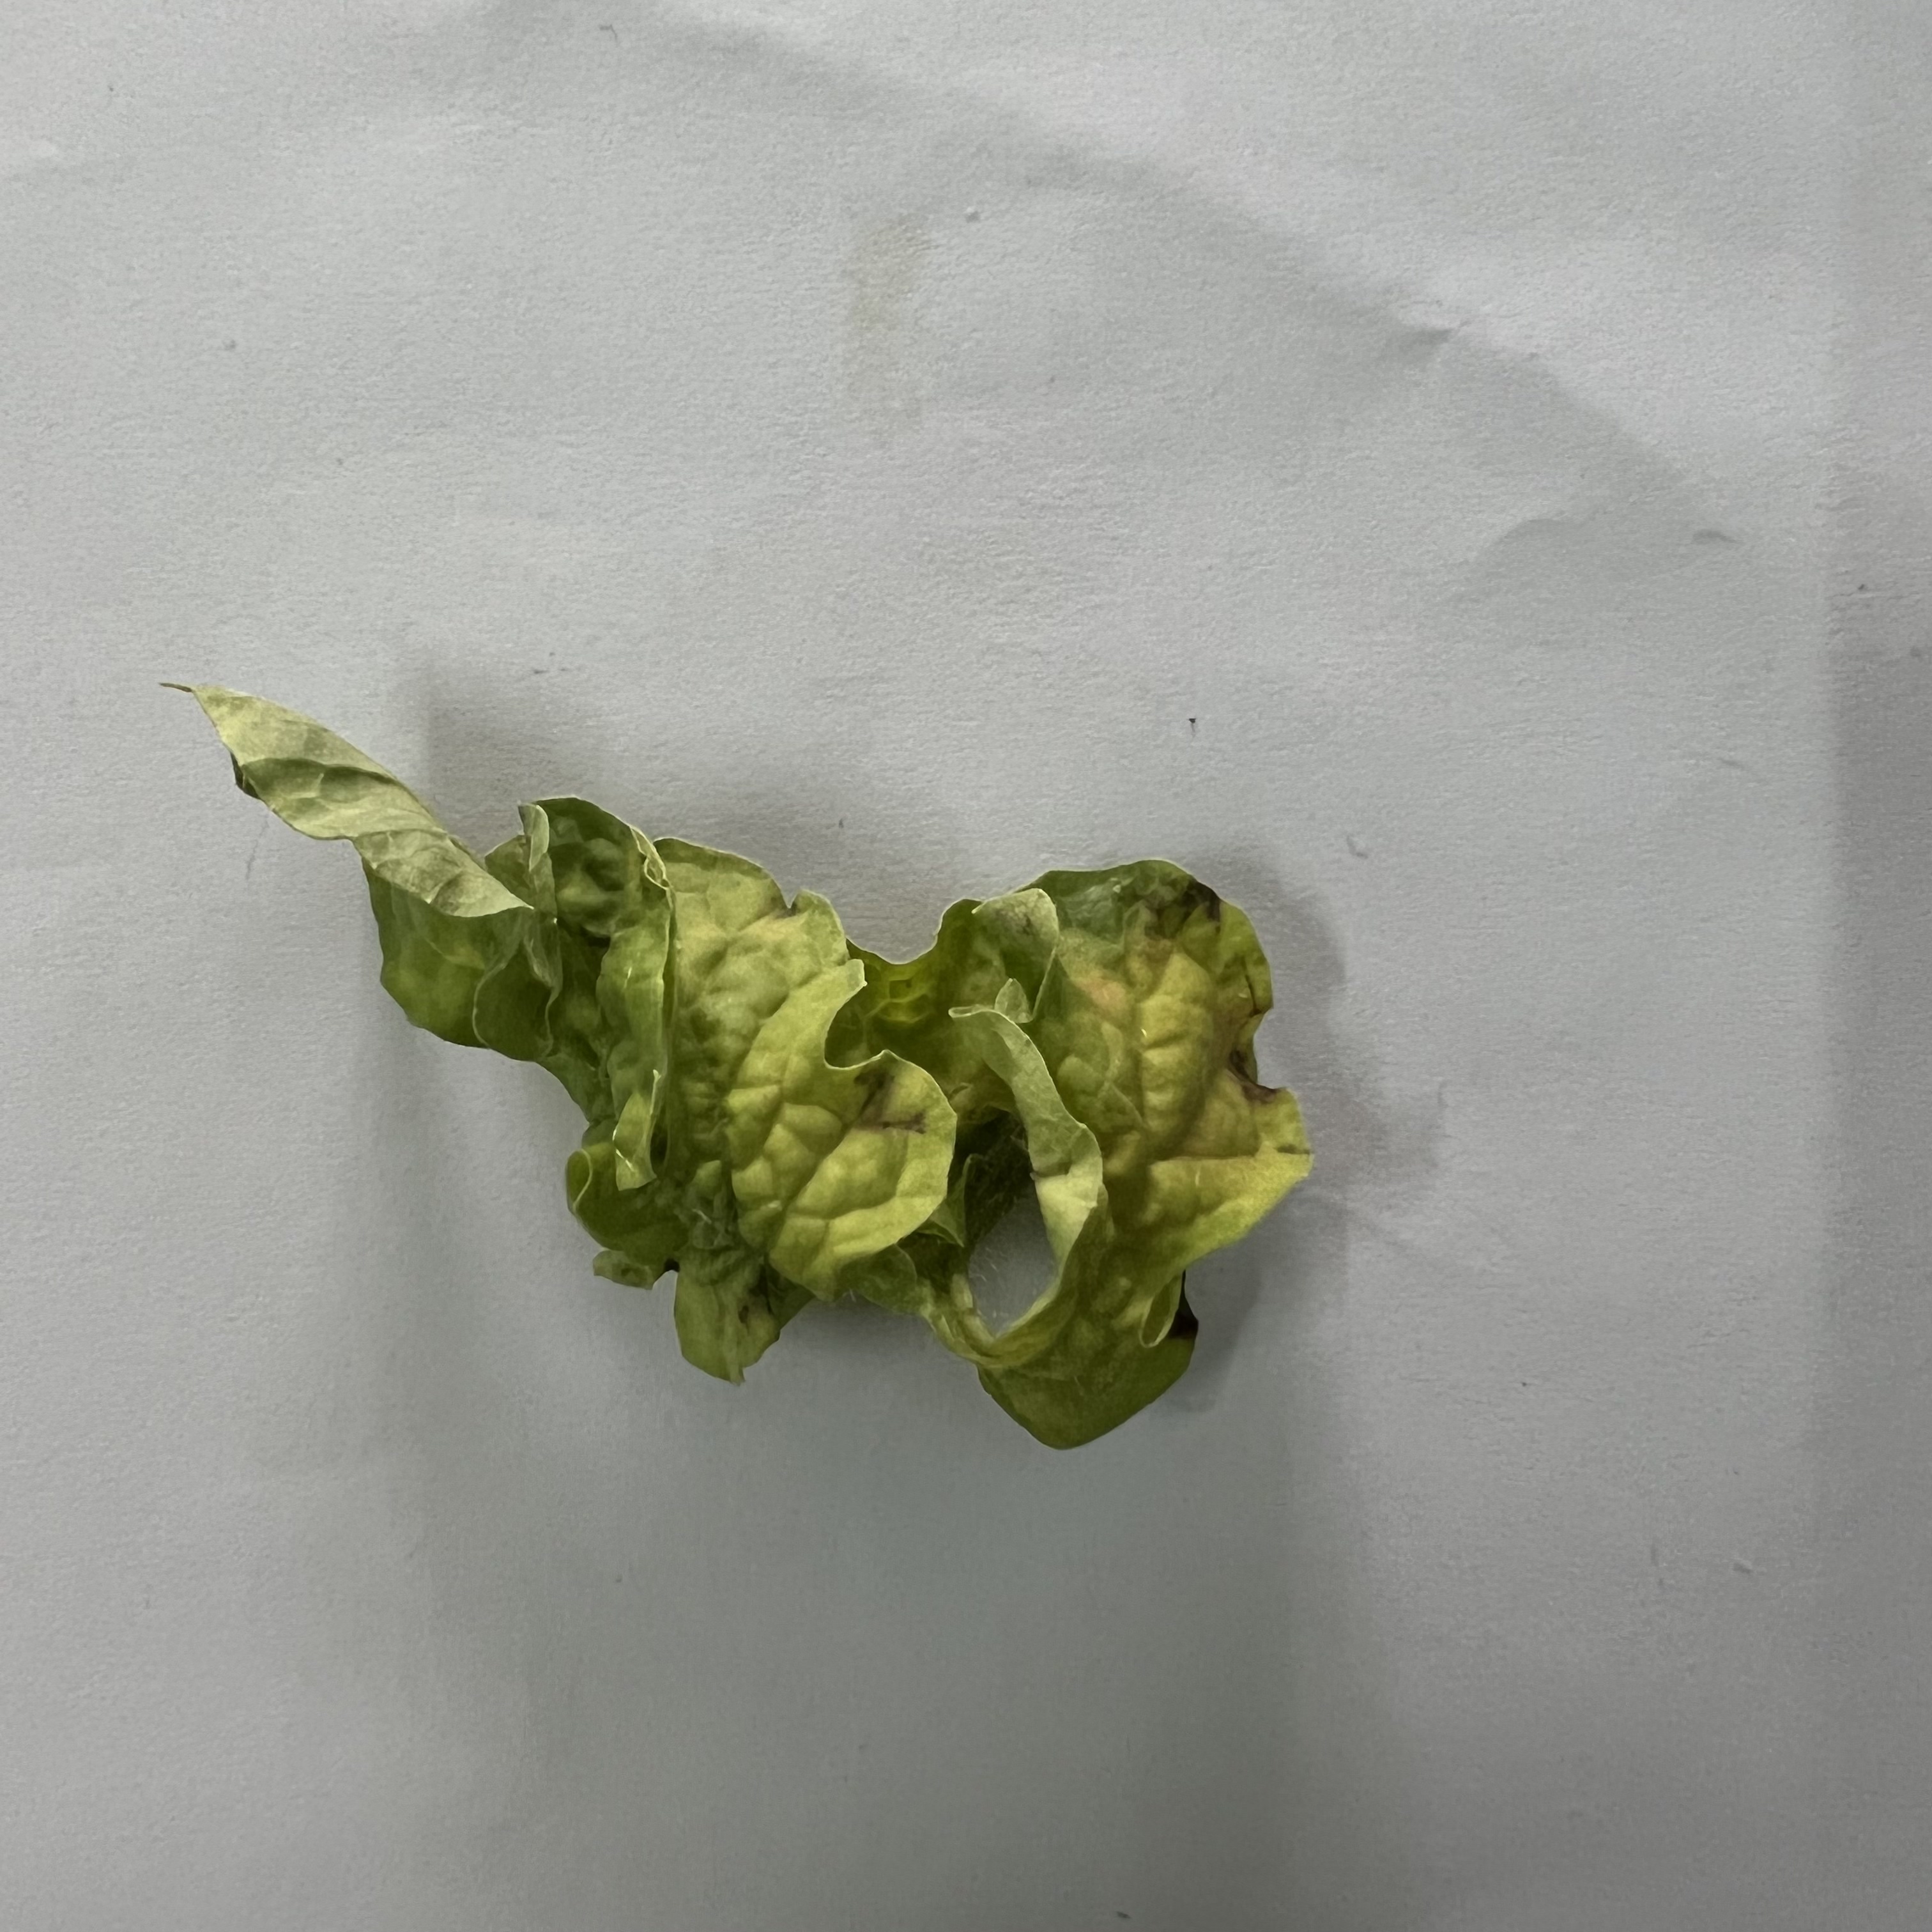
Label: Mosaic_Virus